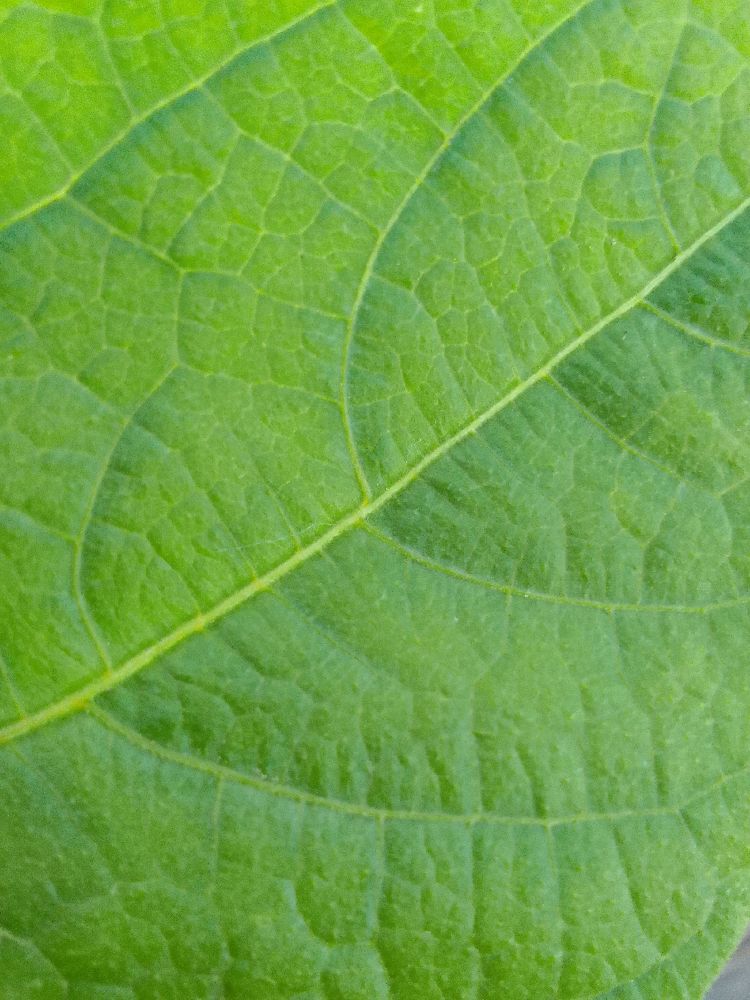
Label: healthy